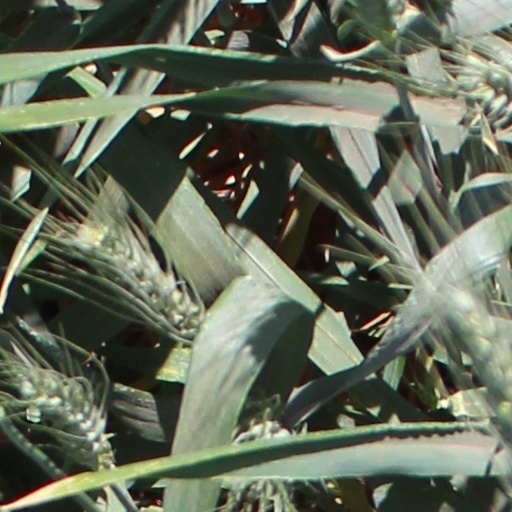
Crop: wheat